Mount Tambora

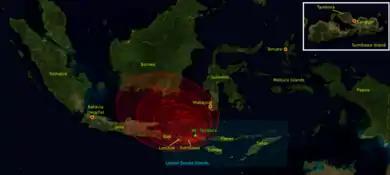
Estimated depth of volcanic ashfall during the 1815 eruption—the outermost region (1 cm) reached Borneo and the Sulawesi islands

A high volcanic cone with a single central vent formed before the 1815 eruption, which follows a stratovolcano shape. The diameter at the base is . The volcano frequently erupted lava, which descended over steep slopes. Tambora has produced trachybasalt and trachyandesite rocks which are rich in potassium. The volcanics contain phenocrysts of apatite, biotite, clinopyroxene, leucite, magnetite, olivine and plagioclase, with the exact composition of the phenocrysts varying between different rock types. Orthopyroxene is absent in the trachyandesites of Tambora. Olivine is most present in the rocks with less than 53 percent SiO, while it is absent in the more silica-rich volcanics, characterised by the presence of biotite phenocrysts. The mafic series also contain titanium magnetite and the trachybasalts are dominated by anorthosite-rich plagioclase. Rubidium, strontium and phosphorus pentoxide are especially rich in the lavas from Tambora, more than the comparable ones from Mount Rinjani. The lavas of Tambora are slightly enriched in zircon compared with those of Rinjani.